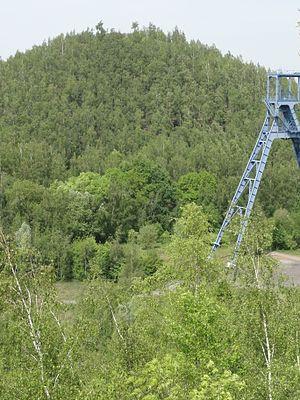
Terril n° 175 dit Sabatier Nord, Fosse Sabatier de la Compagnie des mines d'Anzin, Raismes, Nord, Nord-Pas-de-Calais, France.